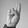
ASL letter: R